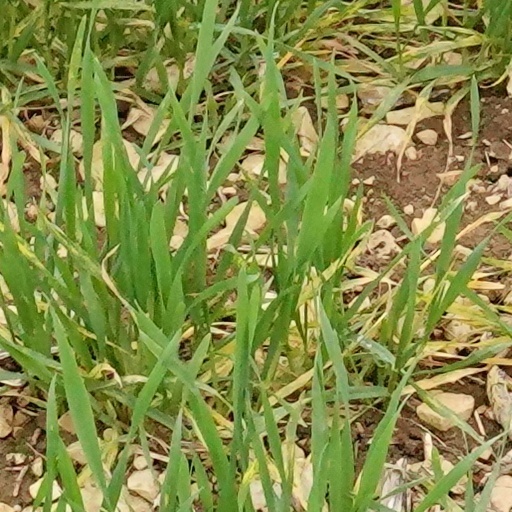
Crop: wheat